Second Battle of Komárom (1849)

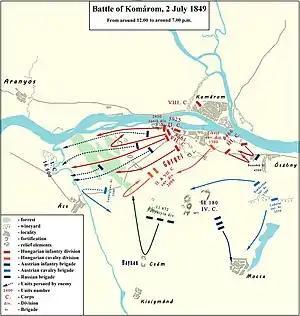
Second Battle of Komárom. The Hungarian counterattack

The Hungarian batteries, guarded by a battalion of hussars, moved away from the bulk of the hussar companies. They had crossed the Szila creek and were preparing their cannons to fire when the Austrian chevau-légers appeared at 200 paces as lancers attacked the hussars. The Hungarian artillery fired towards the chevau-légers but, because they were on a hill, their grapeshot flew over the Austrians' heads.